Cochise County in the Old West

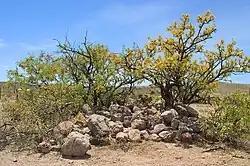
A pile of stones in Skeleton Canyon marking the site of Geronimo's surrender in 1886

The Apache Wars were Arizona's and New Mexico's most prominent conflict for more than 30 years in the latter half of the 19th century, as well as one of the lengthiest conflicts in all of the Indian Wars. The land that is now Cochise County is located in the ancestral homeland of the Chiricahua Apache, who fiercely resisted American encroachment on their territory for decades. The Chiricahua War began as the American Civil War was beginning, when the southern part of New Mexico Territory (of which present-day Arizona was a part) had nominally joined the Confederate States of America as Confederate Arizona and both Union and Confederate armies vied for control of New Mexico and the important emigrant trail and stagecoach route passing through the area en route to California.